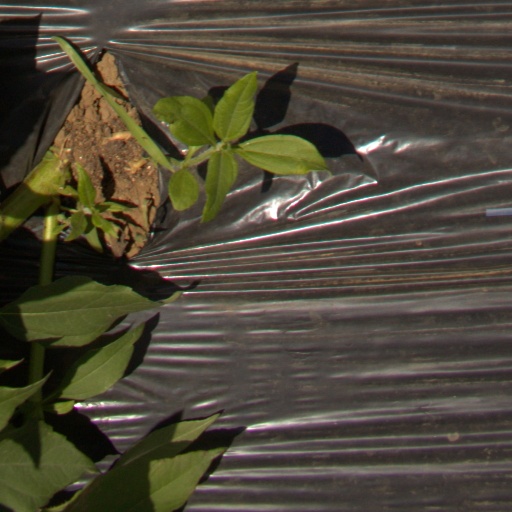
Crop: Jerusalem artichoke